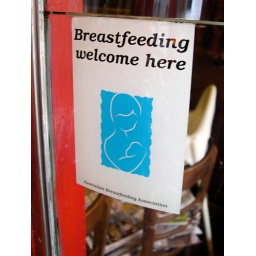
spotted in the window of the very cool cafe zuppa. the food was ace, too.